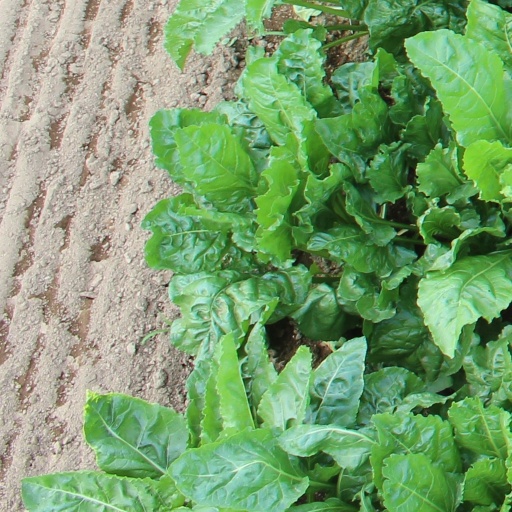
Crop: sugar beet